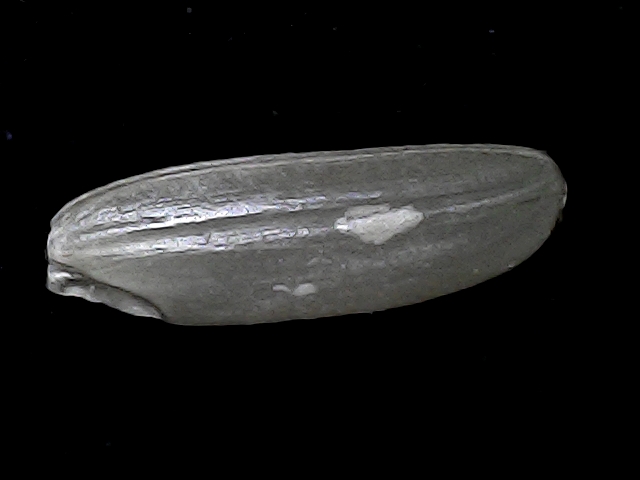
Rice variety: BD85